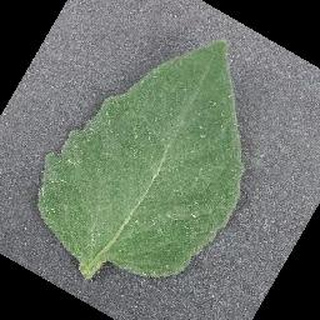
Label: healthy_tomato